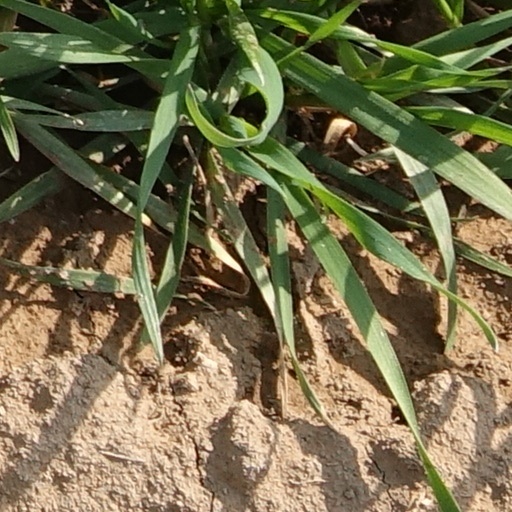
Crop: wheat